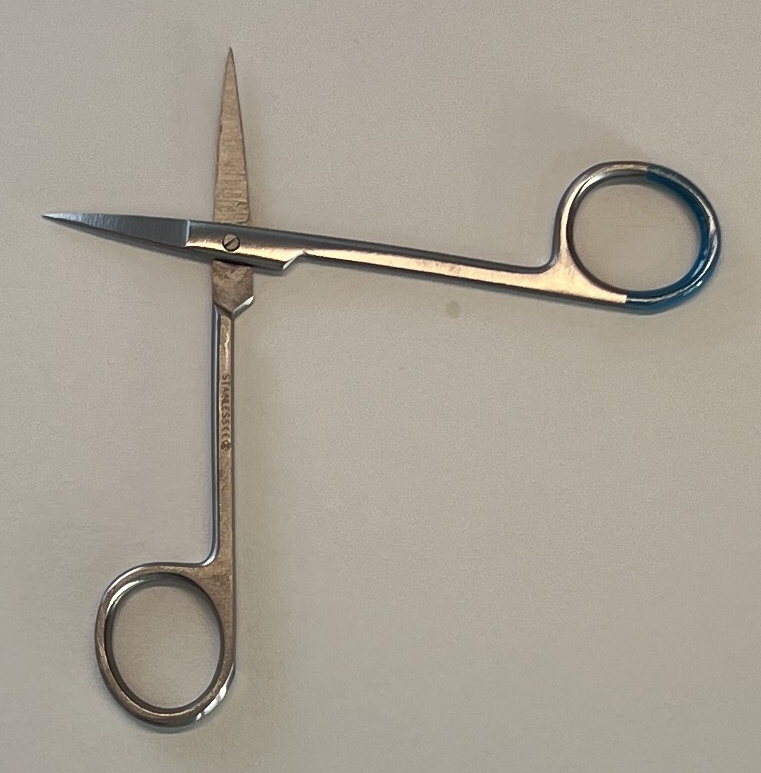
Hinged instrument state: open